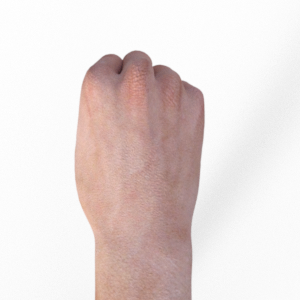
Label: rock